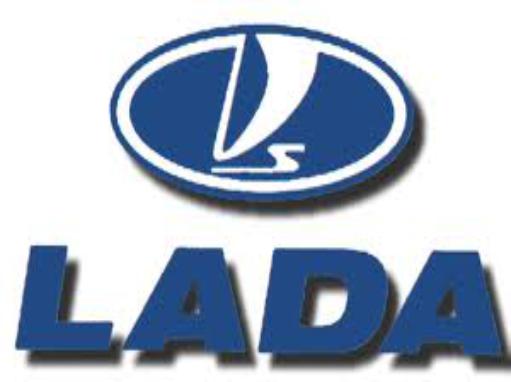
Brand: Lada
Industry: Transportation